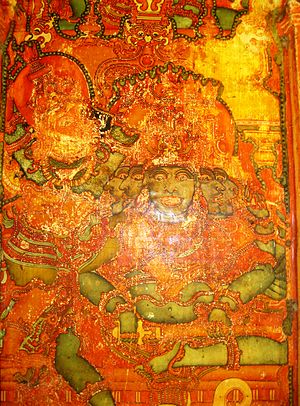
Malerkunst i Indien / Vægmaleri / Puranisk maleri fra Kerala, fra det 8. århundrede til det 19. århundrede
Thodeekkalam Shiva Temple, Kannur distrikt
Malerkunst i Indien, der først og fremmest er inspireret af religioner og styret af præcise tekster, giver praktisk taget kun lidt plads til kreativitet. Kunstens væsentlige formål er at fremme adgang til det guddommelige. Viden om de unikke kvaliteter i indisk kunst skabes gennem forståelsen af filosofisk tænkning, den rige kulturelle, sociale og religiøse historie samt gennem det politiske perspektiv af kunstværkerne.